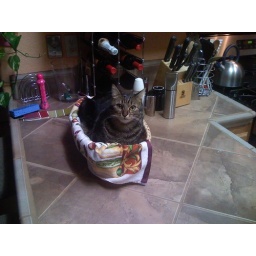
Only a cat could make sitting in a wicker basket look regal.